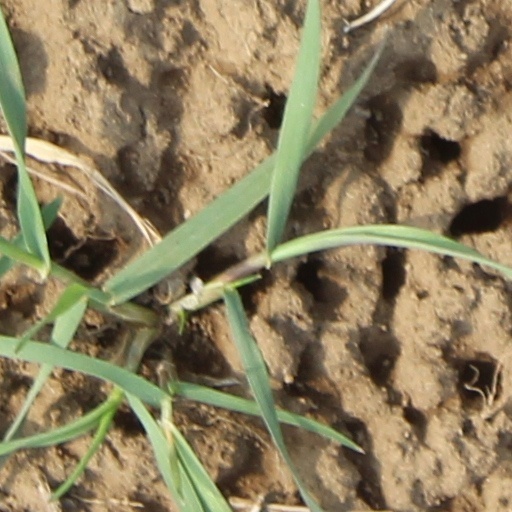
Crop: wheat